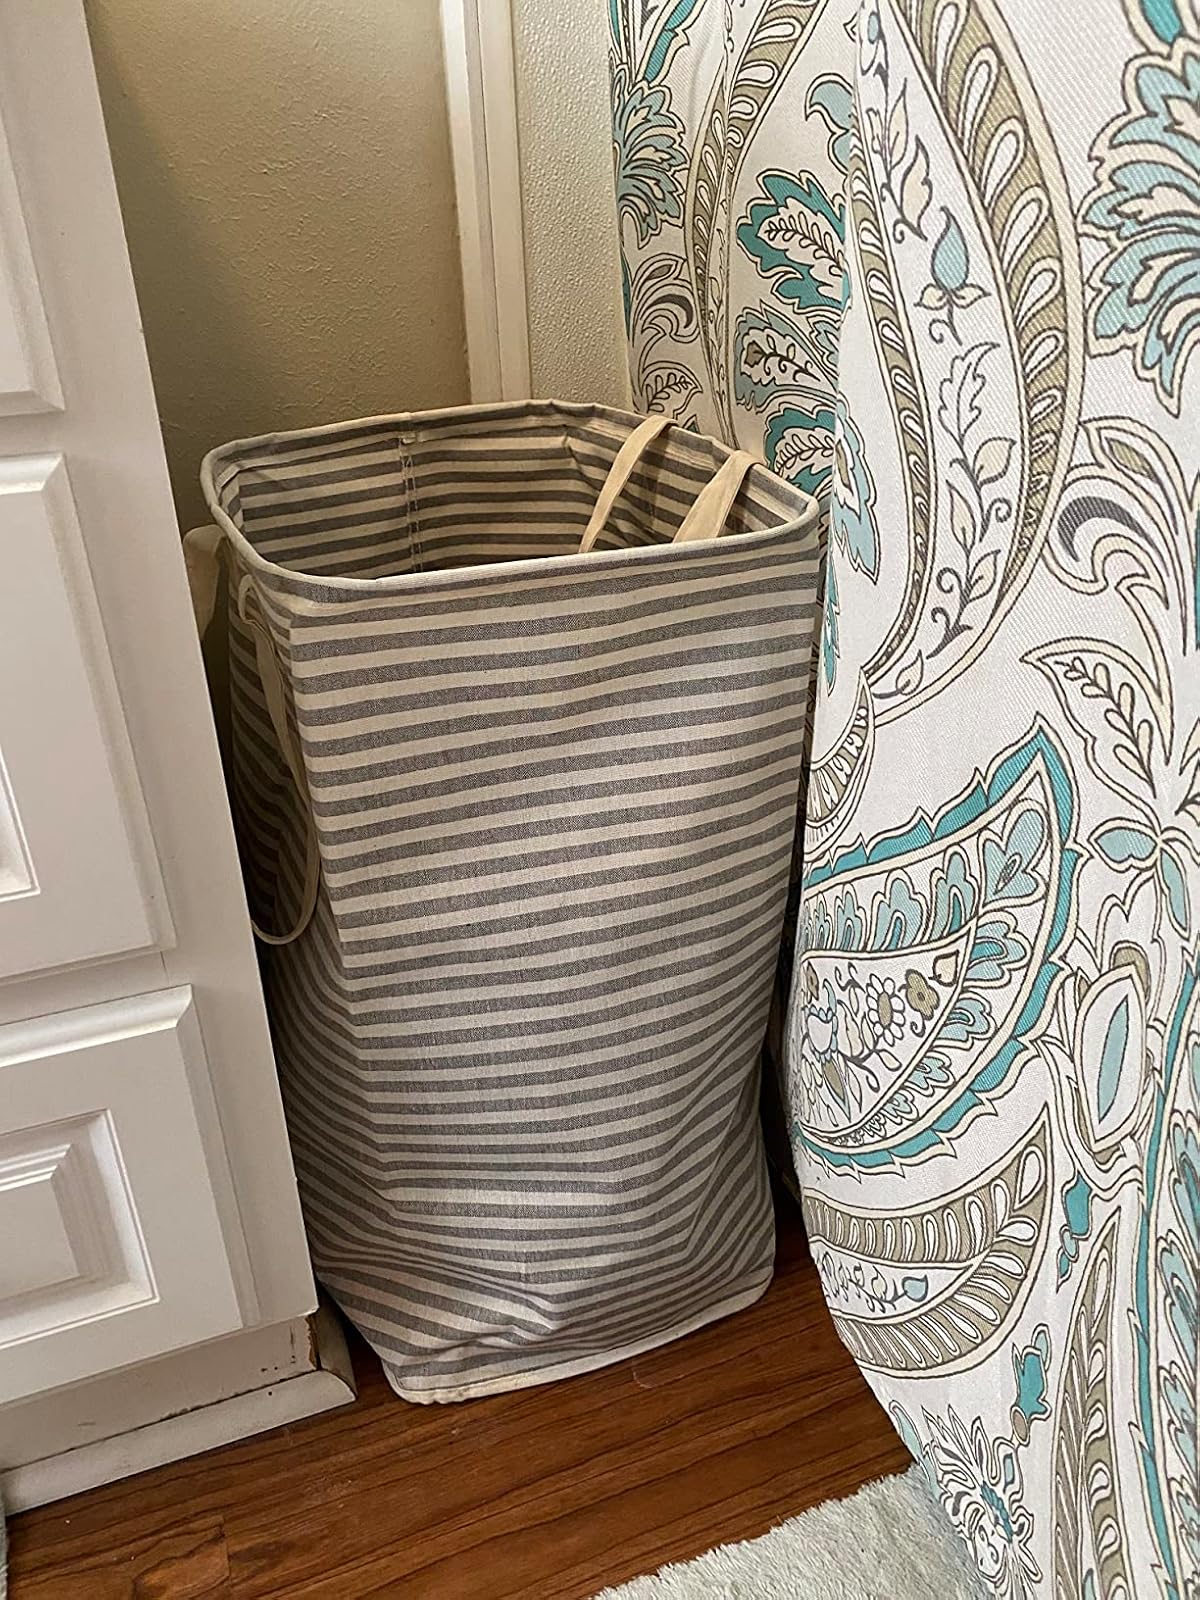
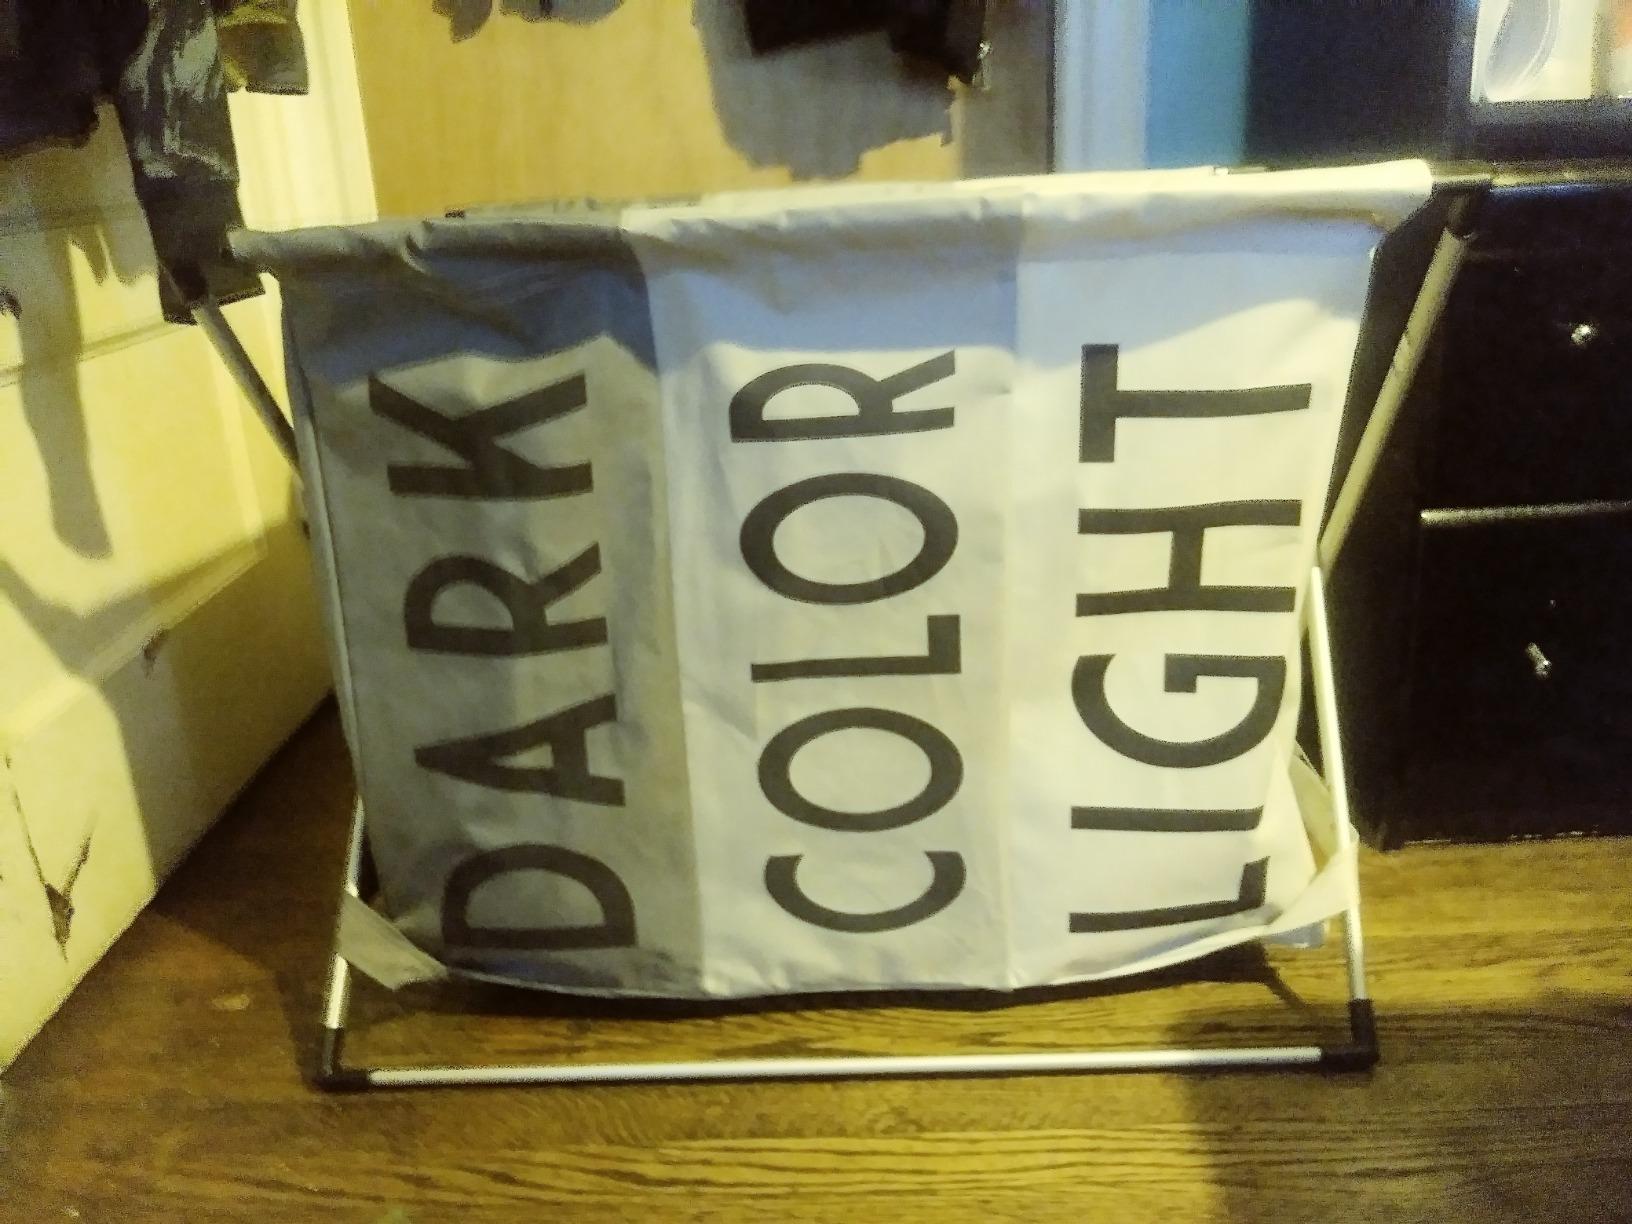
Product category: items_hamper
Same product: no